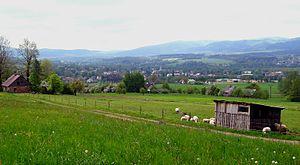
Bystřice est une commune du district de Frýdek-Místek, dans la région de Moravie-Silésie, en République tchèque. Sa population s'élevait à 5 281 habitants en 2018.